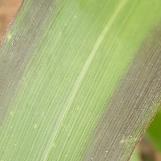
Crop: Maize
Condition: abiotic-disease-d